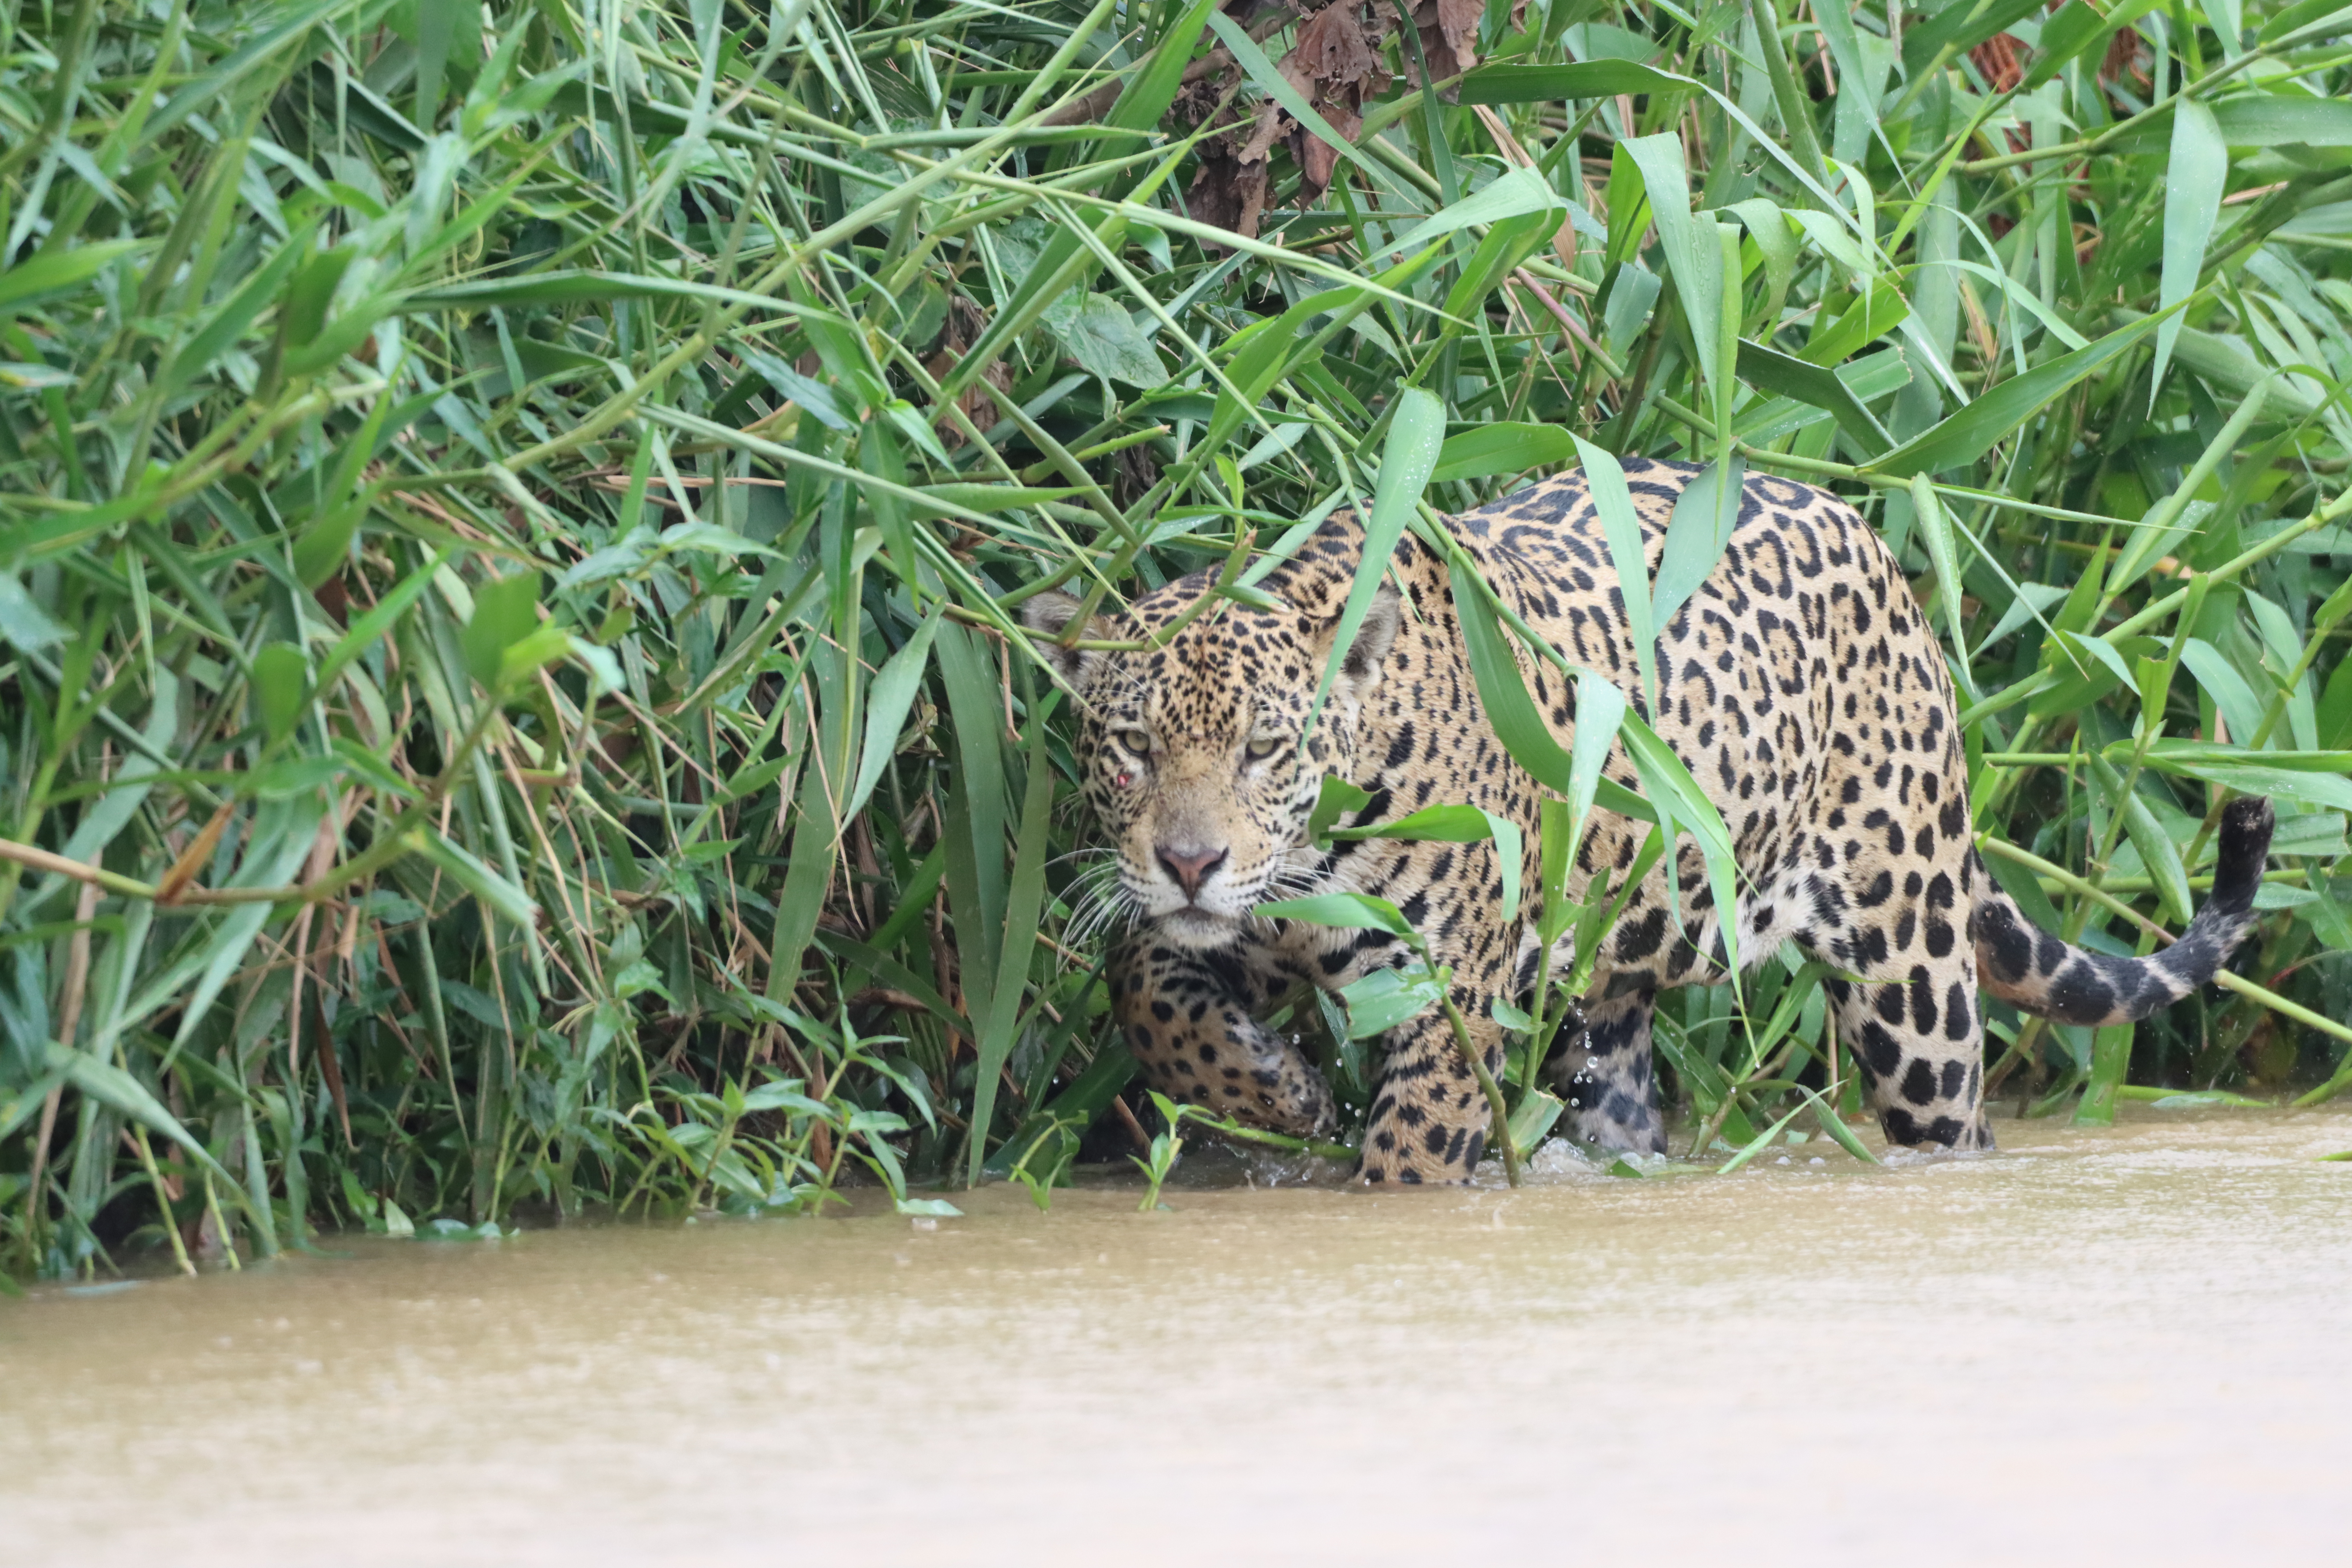
Jaguar: Kamaikua